Holmenkollen Chapel

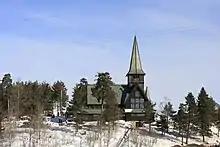
Holmenkollen Chapel in winter

The chapel was burned down in an act of arson on 23 August 1992. The police first concluded that the fire was not intentional, but that it was due to a defect in the electrical system. Later, this explanation was withdrawn and the black metal artists Varg Vikernes (of Burzum) and Bård "Faust" Eithun were tried and sentenced; Øystein "Euronymous" Aarseth had also participated, but was murdered by Vikernes before the trial.